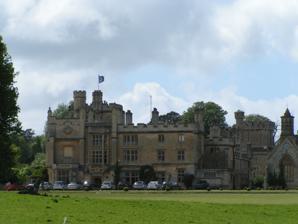
Building: Farleigh House
Country: United Kingdom
Year built: 1820
Farleigh House General information Architectural style Gothic Revival Town or city Farleigh Hungerford Country England Completed 1820 Cost £40,000 Client Joseph Houlton Farleigh House , or Farleigh Castle , sometimes called Farleigh New Castle , is a large English country house in the county of Somerset , formerly the centre of the Farleigh Hungerford estate. Much of the stone to build it came from the nearby Farleigh Hungerford Castle and the house is now a Grade II listed building . Farleigh House was built and extended during the 18th and 19th centuries and until 1970 served as the centre of a country estate owned by the Houlton family until 1899, then by others. In 1970 it was sold to be used as a prep school called Ravenscroft School . After this closed in 1996, the house was leased from the last owners of the school by the new Farleigh College until 2001, and it was then sold to Inspecs, a manufacturer of optical instruments. In 2010 a 99-year lease was acquired by Bath Rugby Club , which now occupies it as its headquarters and training centre. Houlton family The house was largely built with stone taken from the ruins of the mediaeval Farleigh Castle . A Trowbridge clothier, Joseph Houlton , bought the Farleigh Hungerford estate in 1702, and his son, Joseph Houlton the Younger, lived at Church Farm on the estate. He completely rebuilt and turned an old gabled house into Farleigh House, a modest gentleman's residence complete with a 120-acre (49 ha) deer park. In 1806, Colonel John Houlton inherited the estate. He enlarged and altered the house in the fashionable Gothic Revival style, spending £40,000 - several million in today's values — on extensions to the main house, a chapel, hot houses, conservatories, stables and six lodges. Most of the present house dates from that period. One of the lodges was called the Castle Lodge and was known as the Bath Lodge Castle Hotel until its closure in June 2022. The Houlton family remained at Farleigh Hungerford until 1899, when Sir Edward Houlton died with no male heir. Later owners The estate was sold in 1906 to Lord Cairns and later passed through several hands. In the 1950s and 1960s, Farleigh House and its estate were owned by the Hely-Hutchinson family, a cadet branch of the Earls of Donoughmore . Ravenscroft School In 1970, the main house and a number of cottages were sold to Mr John F. R. Gillam, the Headmaster and owner of Ravenscroft School , which had previously been based in nearby Beckington Castle . In about 1980, John Gillam also bought much of the Farleigh Hungerford estate. In July 1996, Ravenscroft School was closed and the house was leased to Farleigh College , a Special Needs school educating children with autism spectrum disorders and dyslexia , but which subsequently moved to new premises near Mells . The Gillam family continued to own the house until 2002, when it was sold to an optical company called Inspecs to serve as the firm's headquarters. Inspecs In 2002, the London-based company Inspecs, owned by Robin Totterman and Chris Smith, purchased the house and grounds and reinstated the old name of 'Farleigh House'.  They spent eight years and significant amounts of money bringing the house back to its former glory. A complete refurbishment was carried out during this time, including the replacement of most of the flat lead roof. A medieval fortified tower to the west of Farleigh House, known as 'Drakes' and now called the Tower House or Castle Court, was saved from ruin through an extensive restoration project.  Estate Manager David Reed (the brother of actor Oliver Reed ) also carried out significant groundworks to reinstate the traditional formal gardens. Bath Rugby Club In April 2010, it was announced that Bruce Craig , a local businessman, had bought a 99-year lease of Farleigh House to use it as Bath Rugby Club 's new administrative headquarters and training ground, following his acquisition of the Club. The house is now Bath Rugby's training centre. The property now has two rugby pitches as well as an all weather playing surface. References